Bathysauridae

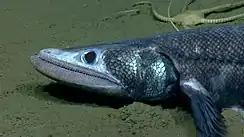
"Bathysaurus" use their lower jaw to scoop in the sand

The Bathysauridae are a small family of deepwater aulopiform fish, related to the telescopefishes. The two species in the family both belong to the genus Bathysaurus. Commonly called deepwater lizardfishes or deepsea lizardfishes, the latter name usually refers to the species "B. ferox" specifically.